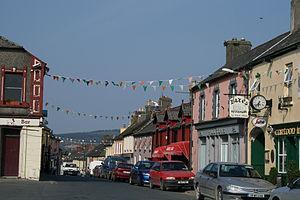
Rathdrum est un village du comté de Wicklow en République d'Irlande. Il est situé à l'est des montagnes de Wicklow à 96 mètres d'altitude en moyenne, sur la rive droite de l'Avonmore. Il comptait 1 486 habitants en 2006.